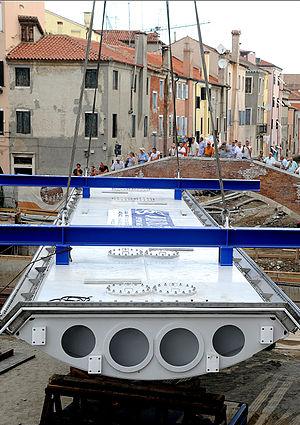
Le projet MOSE est un ouvrage en cours de réalisation qui prévoit un système intégré de défense formé de rangées de vannes mobiles escamotables permettant d’isoler la lagune de Venise de la mer Adriatique durant les phénomènes de hautes marées dépassant un niveau établi et jusqu’à un niveau maximum de 3 mètres. Cet ouvrage, qui s’associe à d’autres interventions complémentaires comme la consolidation du littoral, la surélévation des rives et des pavages et la requalification environnementale de la lagune, devrait permettre de défendre Venise contre les phénomènes extrêmes comme les inondations et éviter sa dégradation morphologique, qui provoque l’envahissement progressif de la lagune par la mer et l’affaissement du sol.